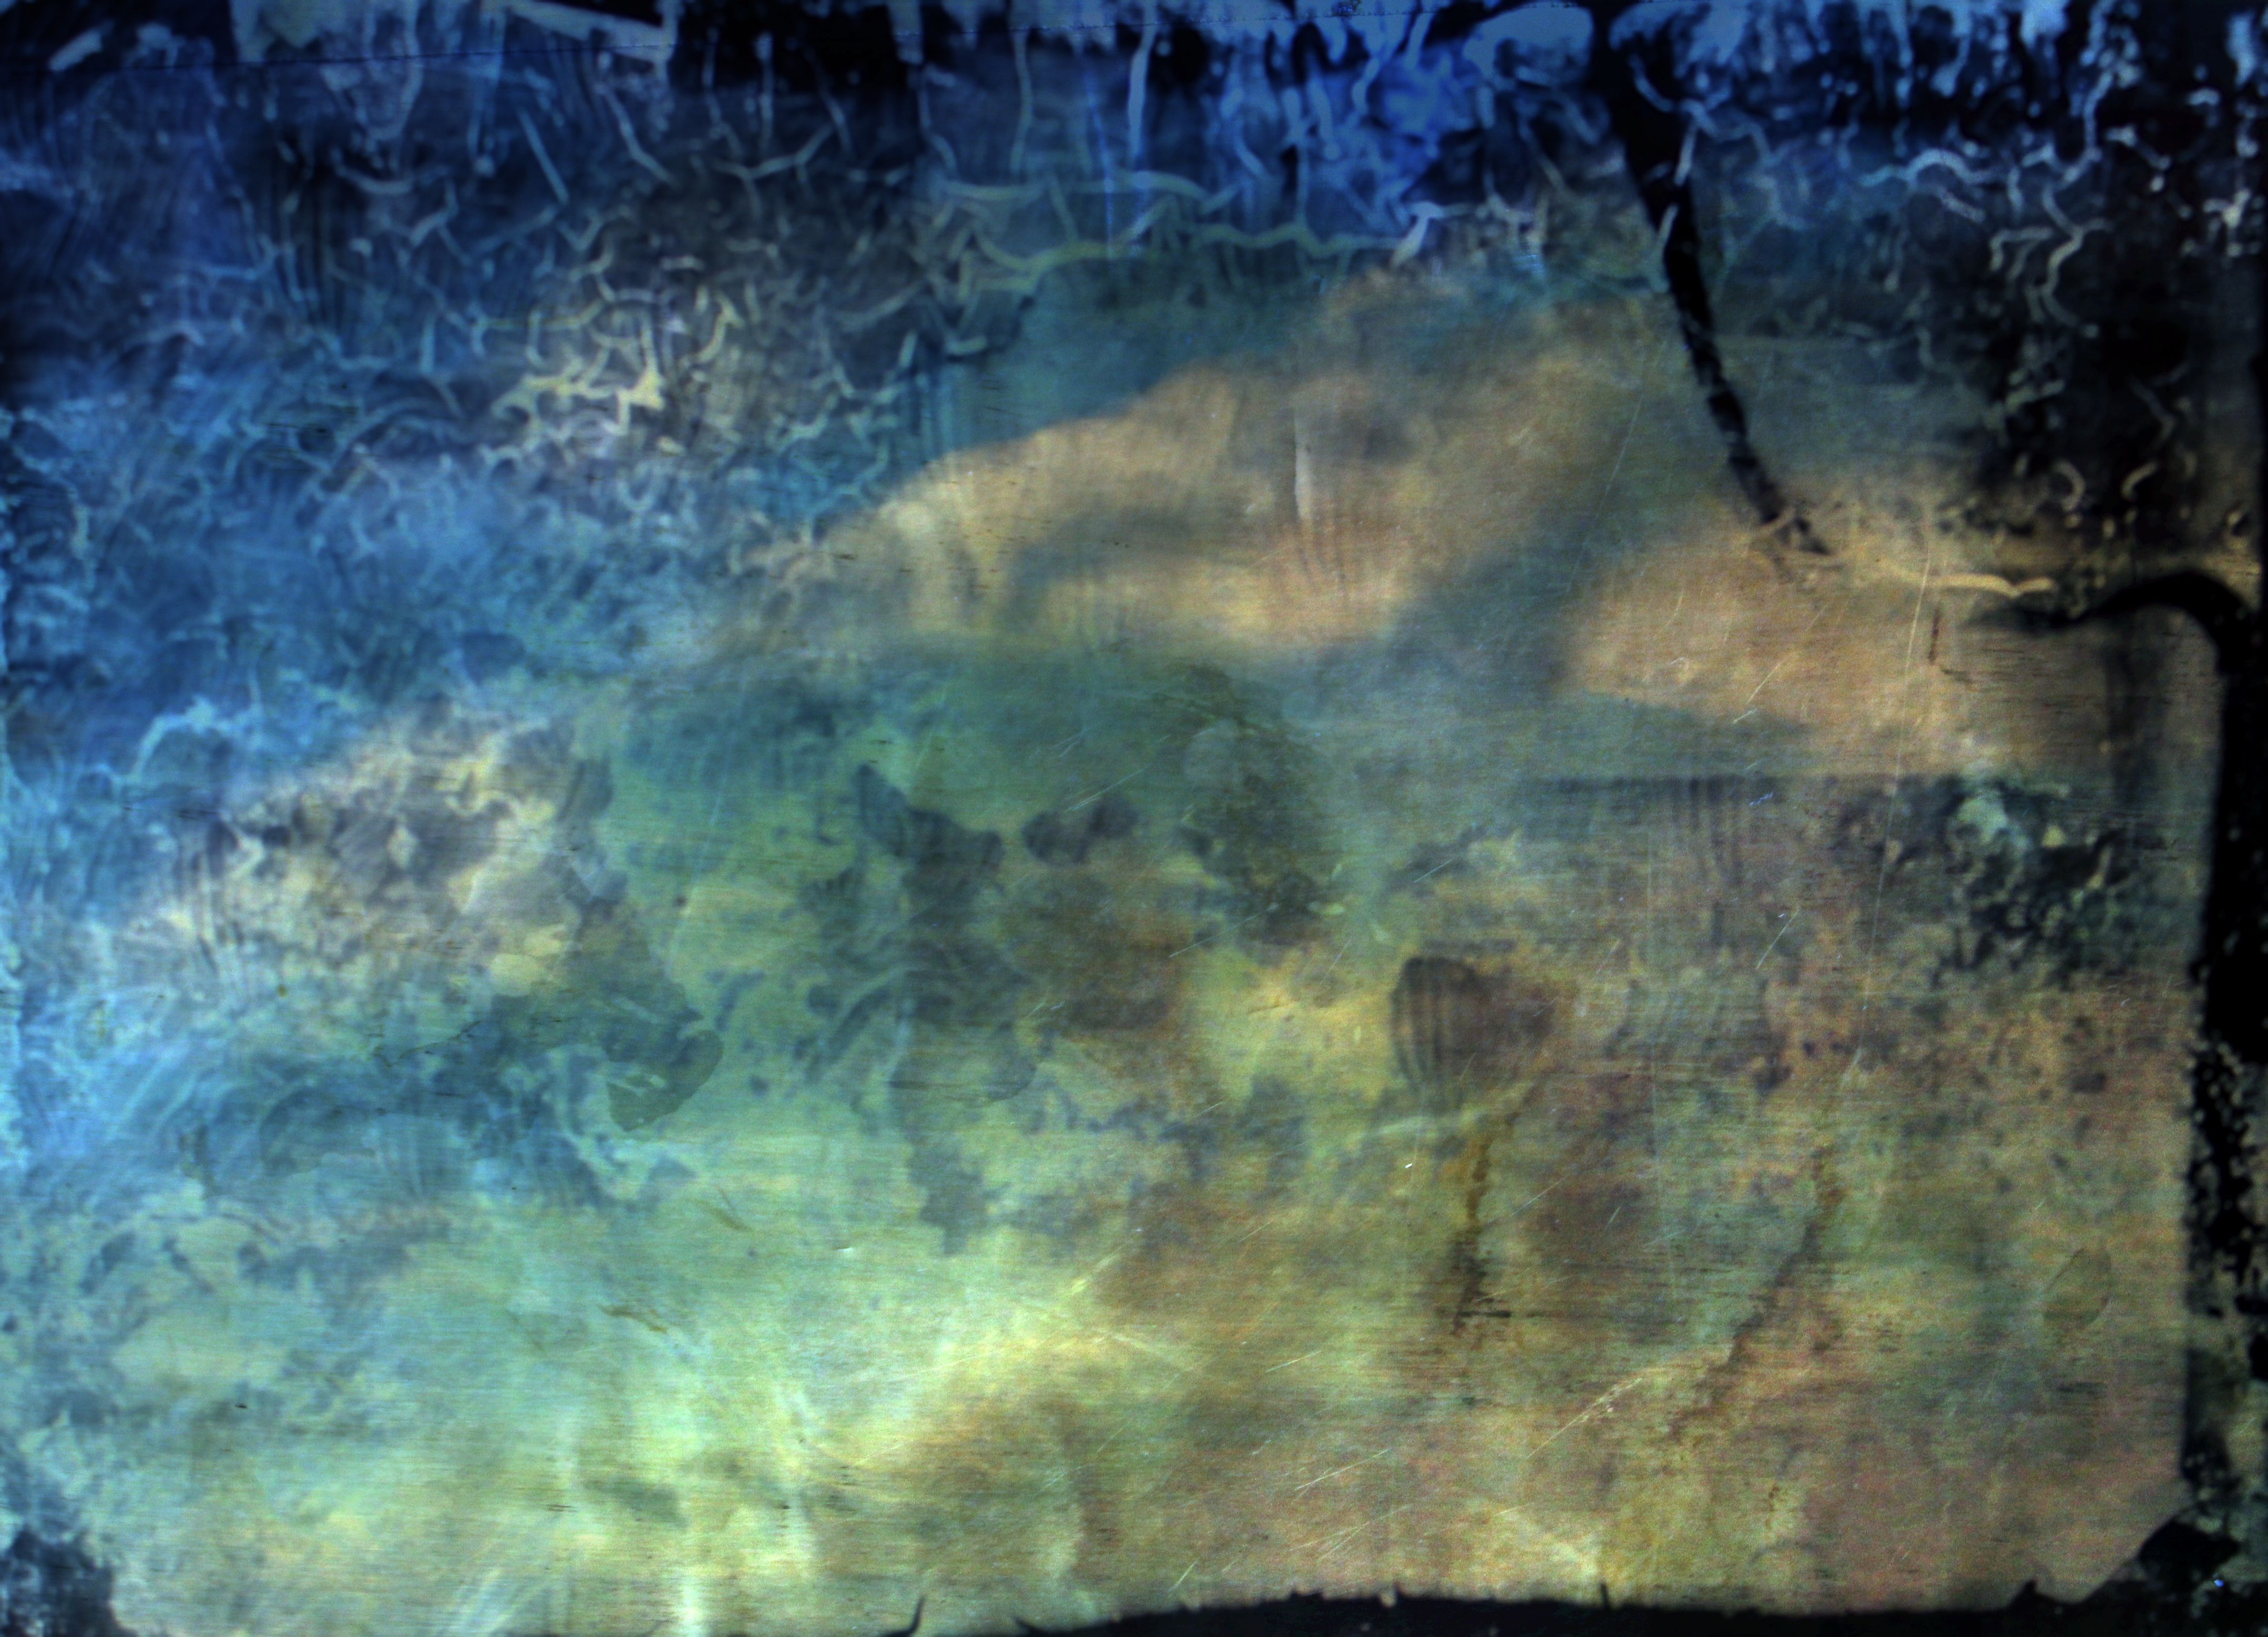
texture, painting, free, art, modern art, impressionist, acrylic paint